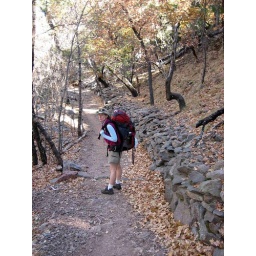
Summer in the canyon with an amazing natural rock formation. Actually the entire valley was landscaped by Martha Stewart.